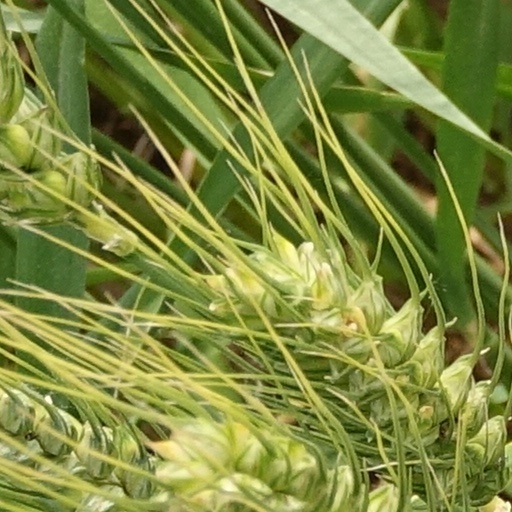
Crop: wheat